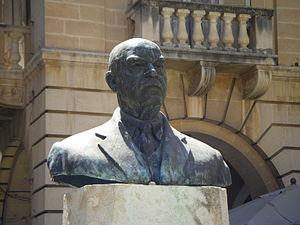
Enrico Mizzi, plus connu sous le nom de Mizzi Nerik, était un homme politique maltais, chef du parti nationaliste et Premier ministre de Malte.